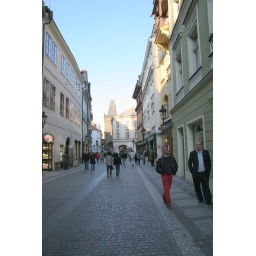
Bonus for the Microsofties! There are people wearing red pants in the Czech Republic!